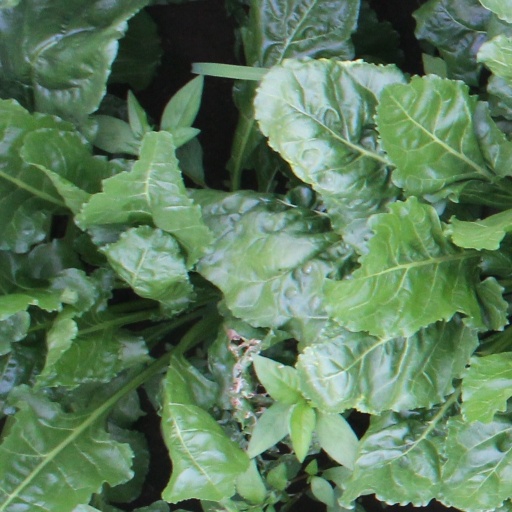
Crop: sugar beet